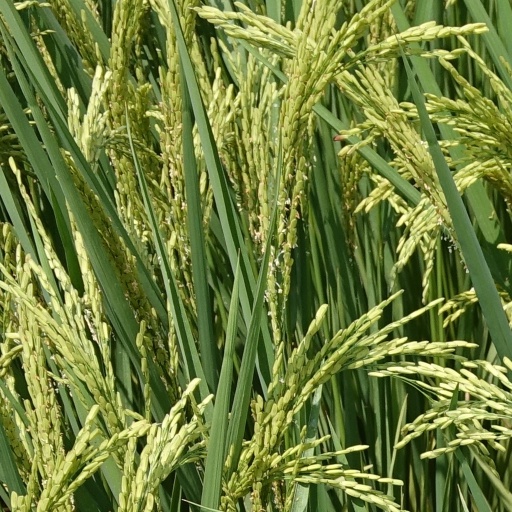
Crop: rice